Naval Group

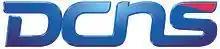
DCNS Logo from 2007 to 2017

In 2007, DCN acquired the French naval activities branch of Thales, Armaris, a former subsidiary that was equally shared between DCN and Thales, and MOPA2, the company in charge of the project to build a second aircraft carrier. To stress its new identity, the resulting group was named DCNS. Thales acquired a 25% stake in the group's capital. In 2011, Thales increased its share of DCNS' capital to 35%.